Diana Penty

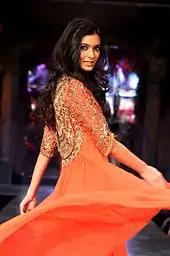
Penty at an event in 2011

Penty began her modeling when she sent her photographs to Elite Models India, who liked her work and suggested she take up modelling assignments. At this stage, she was in college and was reluctant to choose a career in modeling, so Penty decided to work part-time as a fashion model.